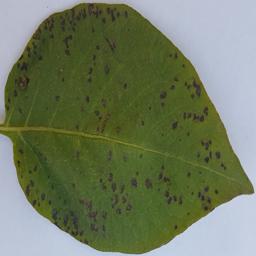
Etiqueta: Tizon_Temprano